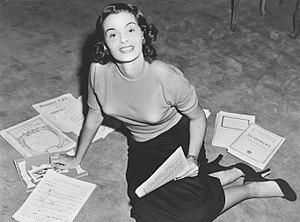
Yolande Betbeze Fox, dite Yolande Fox, née le 29 novembre 1928 à Mobile dans l'État de l'Alabama, dans une famille basque et morte le 22 février 2016 à Washington, Miss America en 1951, militante féministe et chanteuse d'opéra américaine. Elle avait adhéré au mouvement antiraciste et pacifique aux États-Unis.
La jupe est un vêtement fixé au niveau des hanches ou de la taille pour couvrir tout ou une partie du bas du corps sans division pour chaque jambe et sans qu'en principe les bords inférieurs soient refermés.
Miss America est un concours de beauté se déroulant annuellement aux États-Unis et mettant en compétition des jeunes femmes représentant chaque État américain. La gagnante, désignée lors d'une finale, se voit remettre le titre de « Miss America » pour une année et reçoit une bourse d'étude.